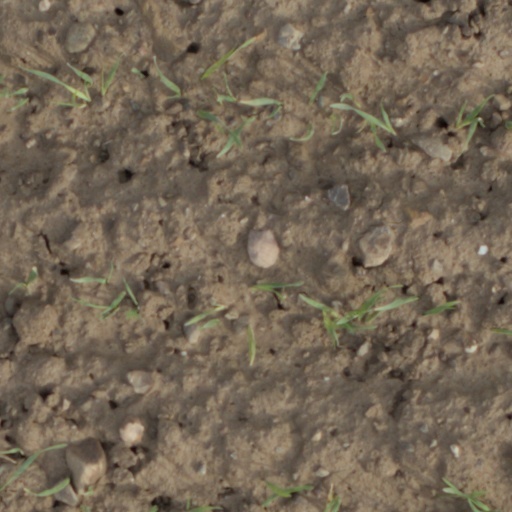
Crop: wheat